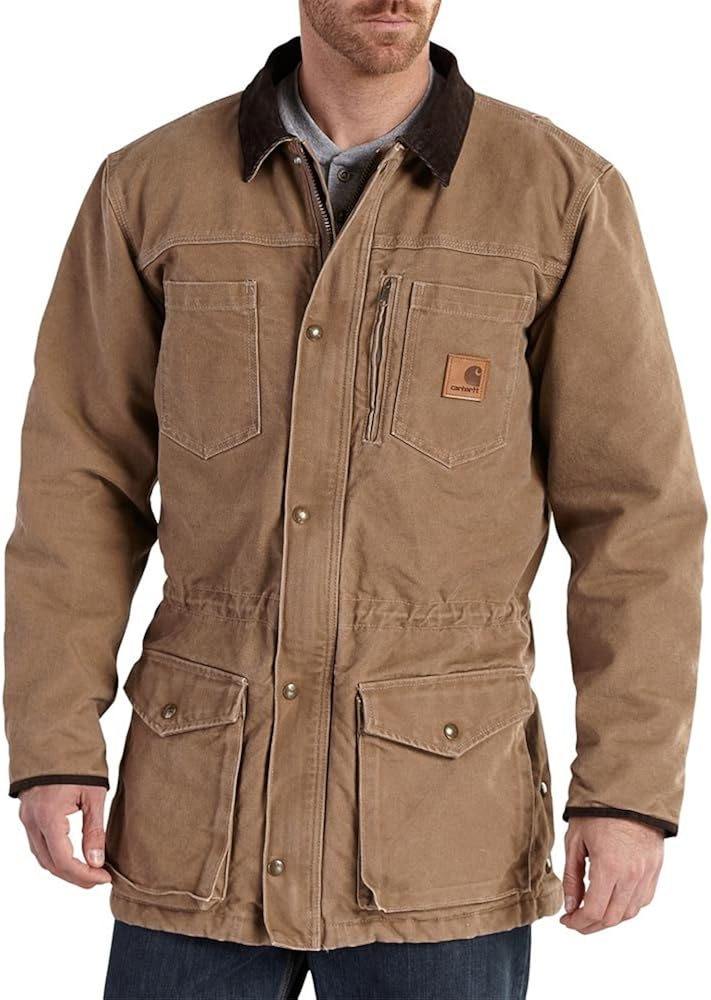
Carhartt Men's Big & Tall Canyon Coat
Category: AMAZON FASHION
The canyon coat is tough and ready to get to work. Made of sandstone duck with a quilted lining, this coat is sure to keep you warm while you work. Constructed of 12-ounce, 100 percent cotton sandstone duck with quilted mid-weight polyester lining in body and quilted-nylon lining in sleeves, two way center front zipper with inner and outer storm flaps and snap closure, corduroy trimmed collar with under collar snaps for optional hood , two chest pockets and left chest map pocket and two interior pockets, two large lower-front double pockets with top entry and side hand warmer entry , split at the side seams with snap closure, draw cord adjustable waist, inner sleeve rib-knit storm cuffs, car strong reinforced cuffs and triple-stitched main seams for durability.
Features: 100% Cotton | Imported | Zipper closure | Machine Wash | Carstrong reinforced cuffs | Two way center front zipper